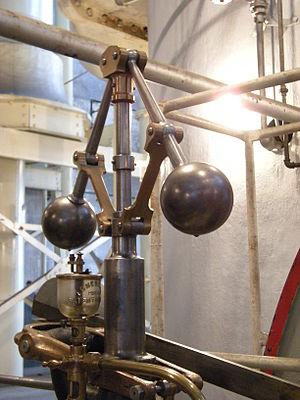
Régulateur à boules de Watt et graisseur, Georgetown PowerPlant Museum, Seattle, Washington, USA.
Le régulateur à boules de James Watt est un système permettant de réguler la vitesse de rotation d'une machine à vapeur. Il trouve son origine dans le volant d'inertie, équipant les systèmes bielle-manivelle, et qui permet de réguler la vitesse et d'éviter les blocages liés à l'existence de deux points morts. Dans la même configuration, un dessin du carnet de l'ingénieur siennois Francesco di Giorgio Martini au XVᵉ siècle montre clairement une roue en rotation sur laquelle sont fixées plusieurs boules à l'extrémité de cordes et qui agissent donc de façon proportionnelle à la vitesse de rotation, comme c'est précisément le cas pour le régulateur à boules de James Watt.